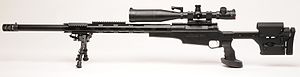
Snigskytteriffel
En finskytteriffel
En snigskytteriffel er en riffel, der bruges af snigskytter og finskytter.